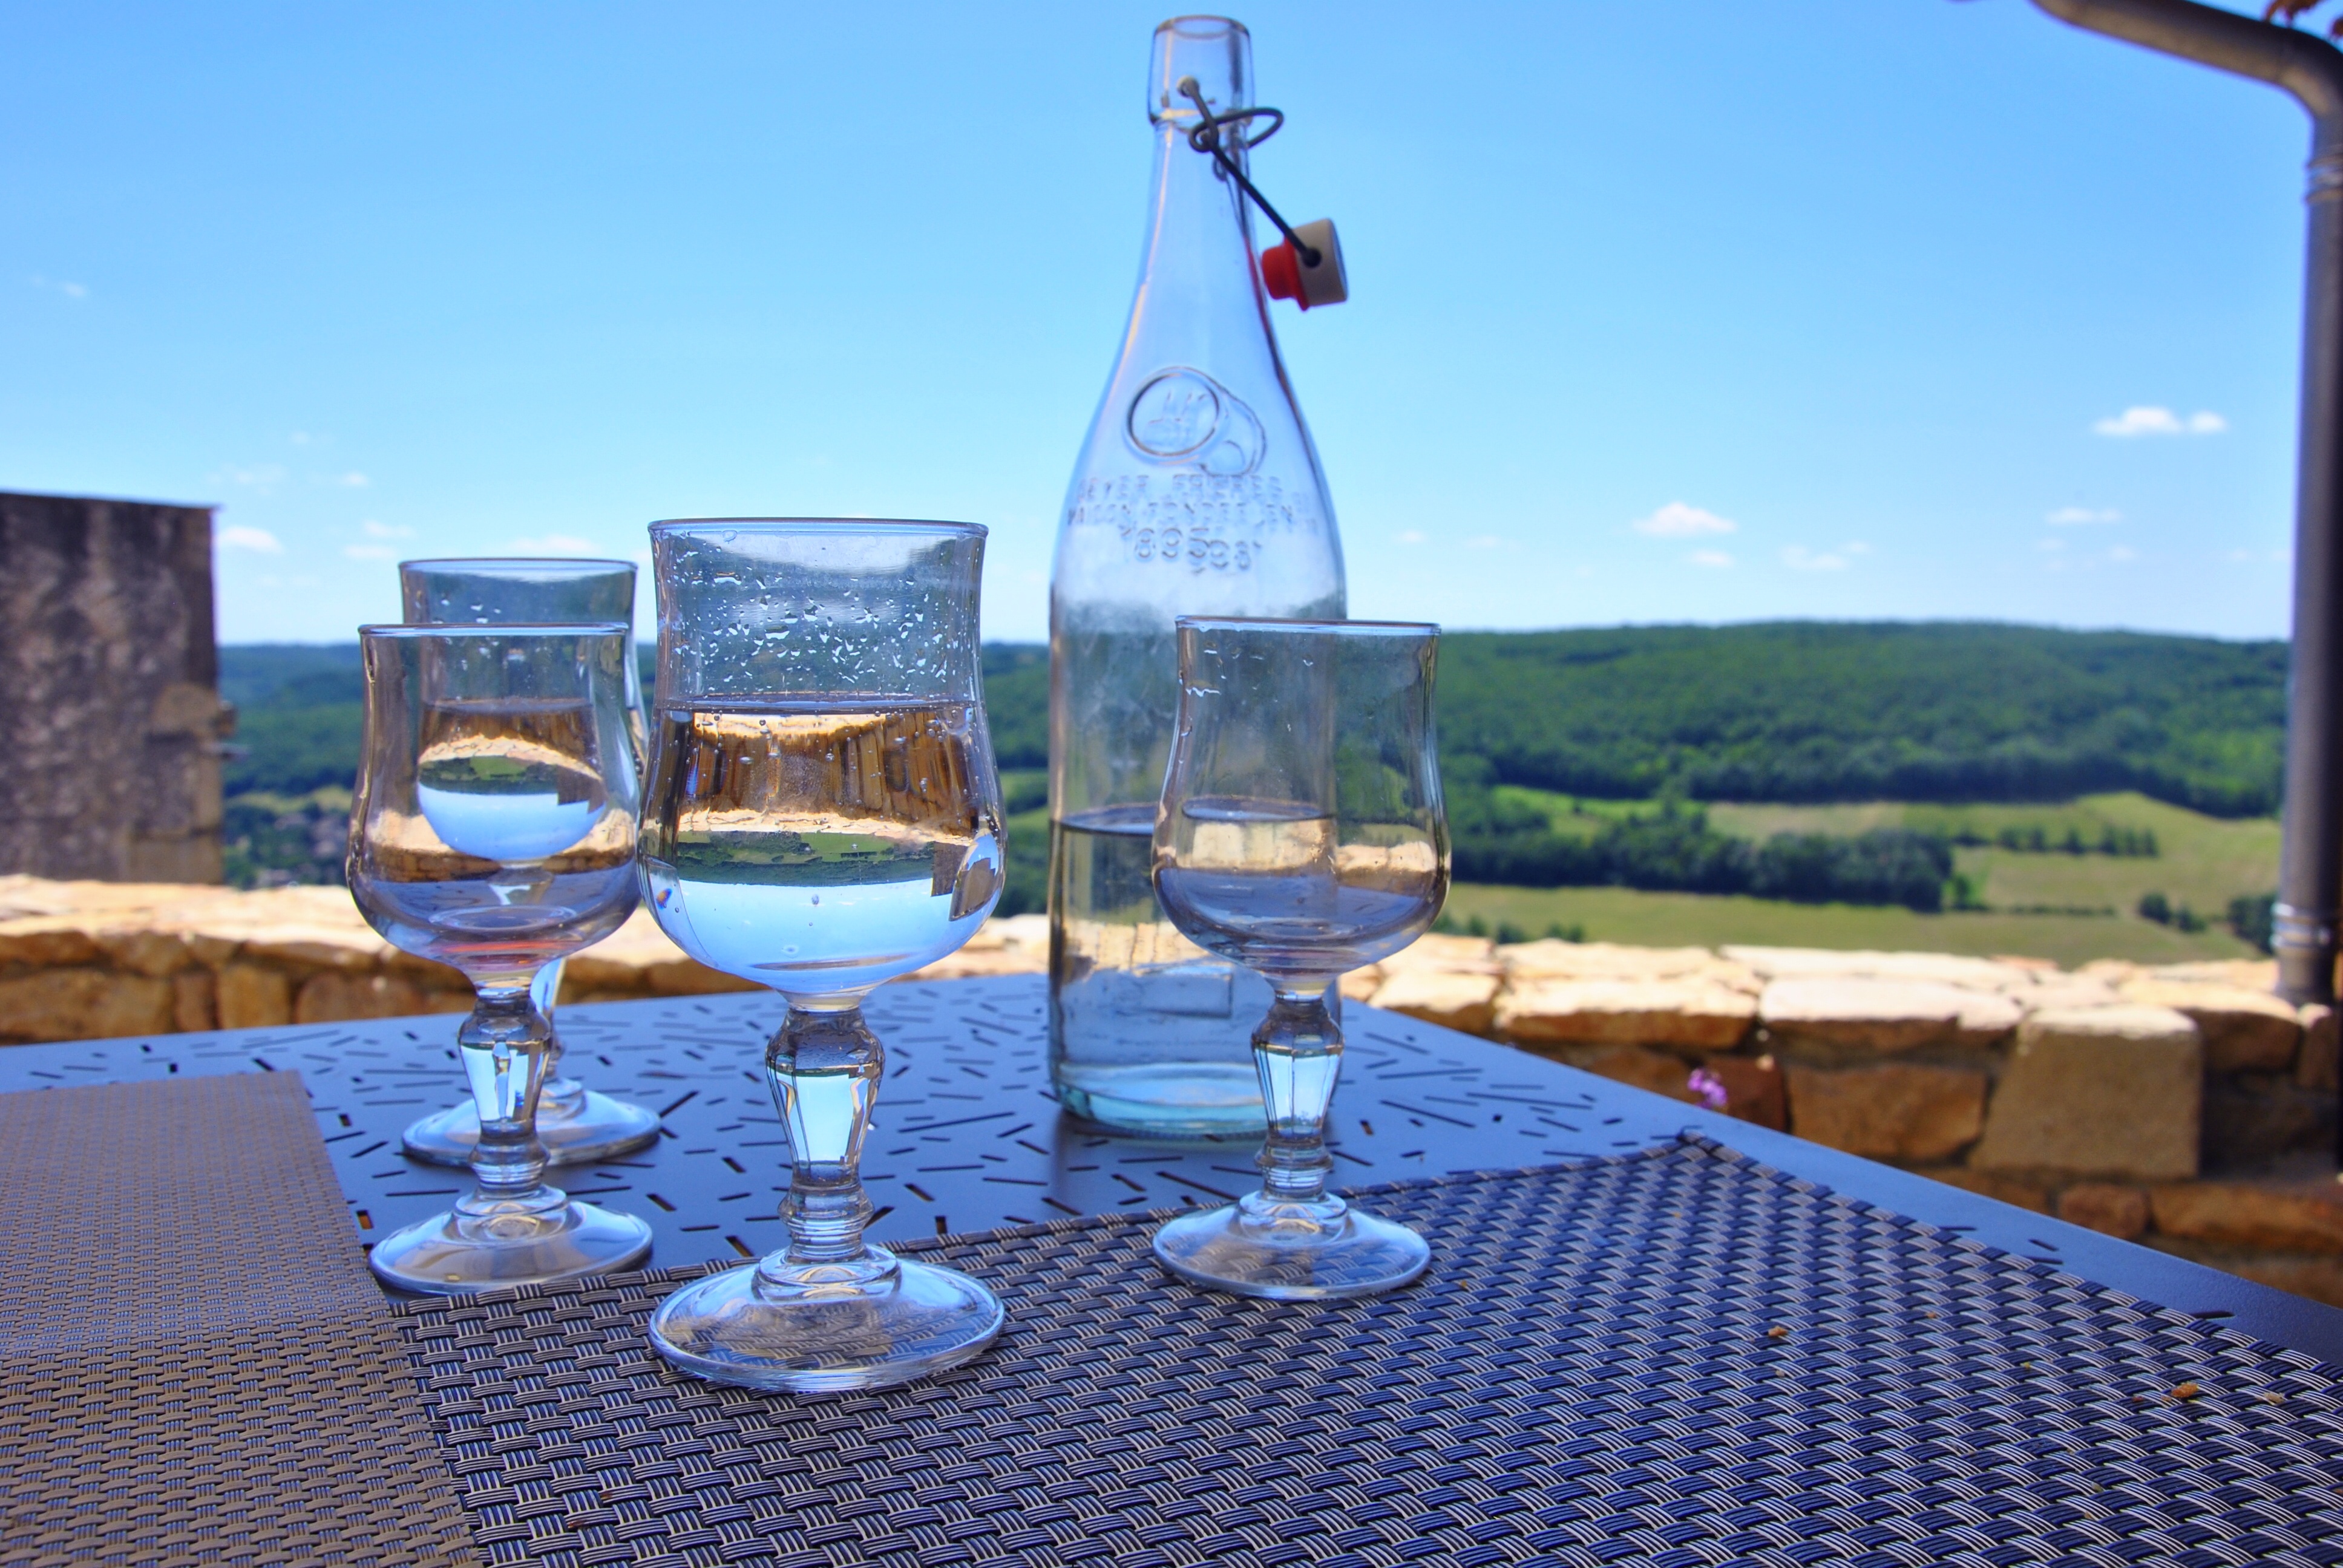
table, landscape, water, outdoor, glass, swimming pool, bottle, blue, lighting